Yellowstone National Park

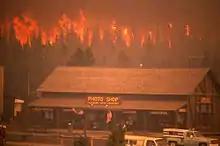
A crown fire approaches the Old Faithful complex on September 7, 1988

The Yellowstone Park bison herd is believed to be one of only four free-roaming and genetically pure herds on public lands in North America. The other three herds are the Henry Mountains bison herd of Utah, at Wind Cave National Park in South Dakota, and in Elk Island National Park in Alberta.